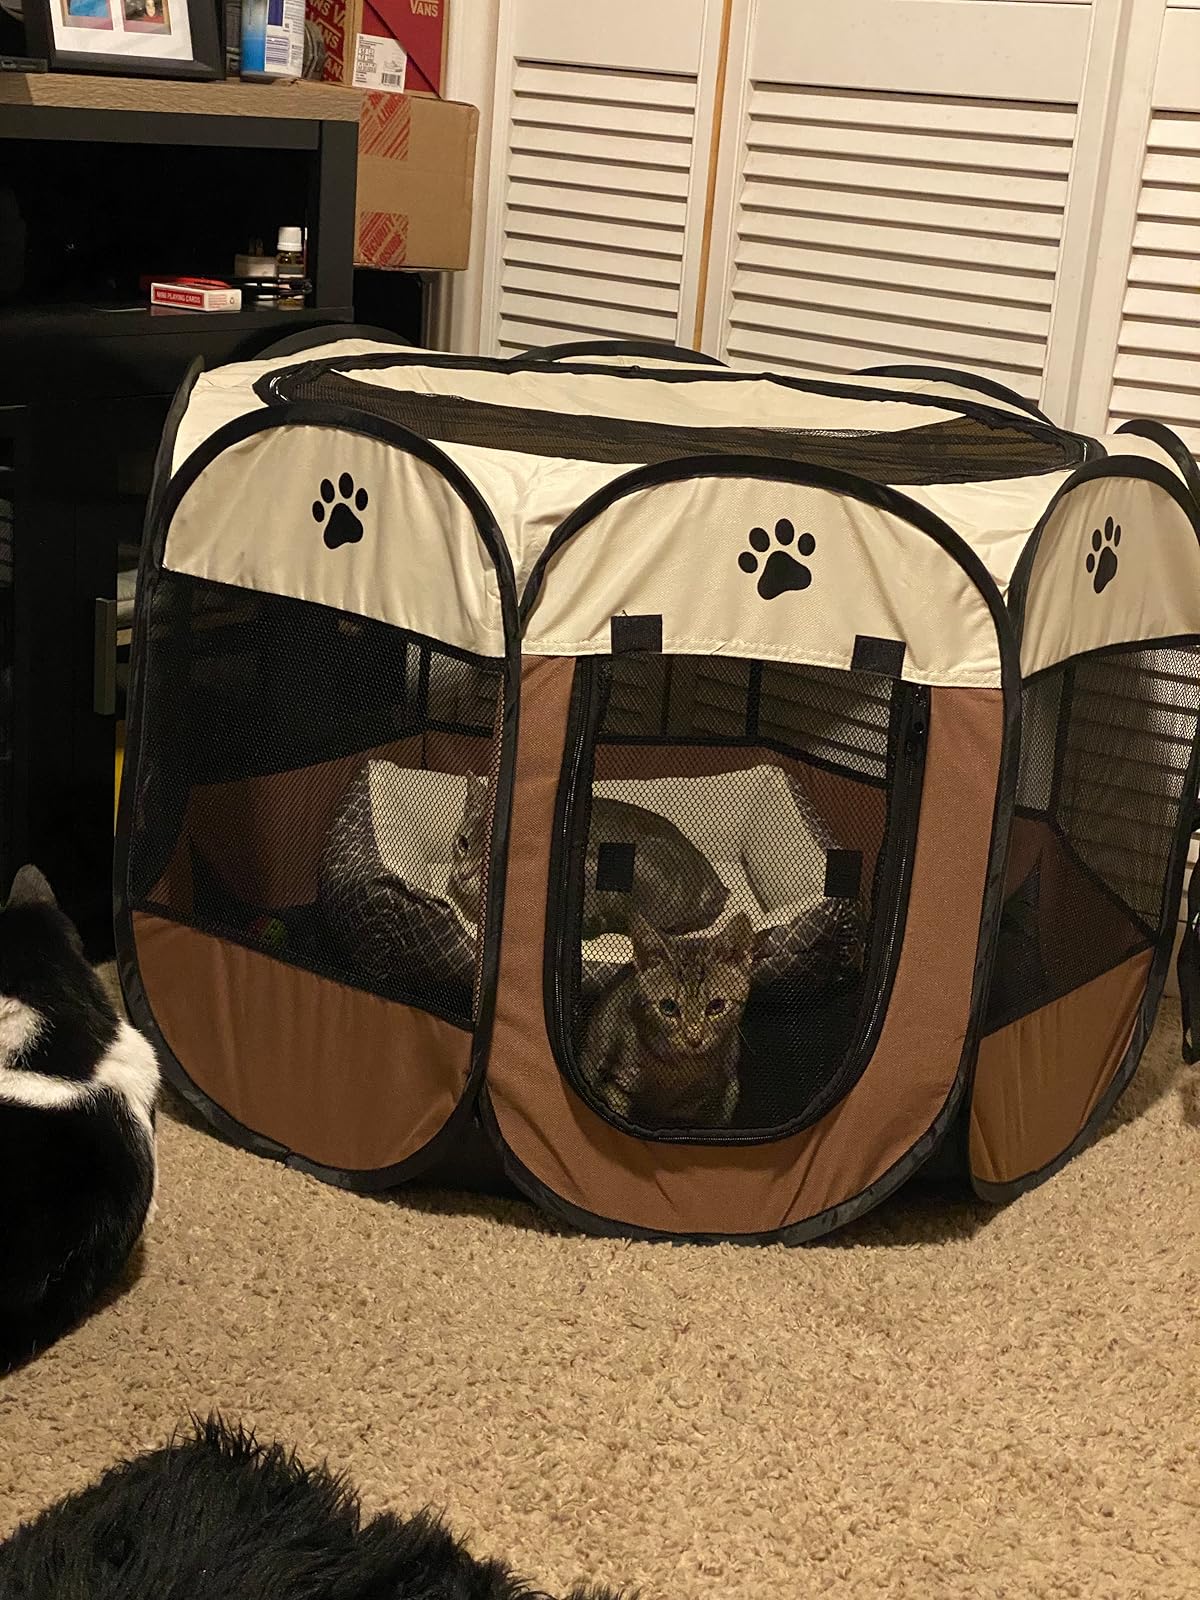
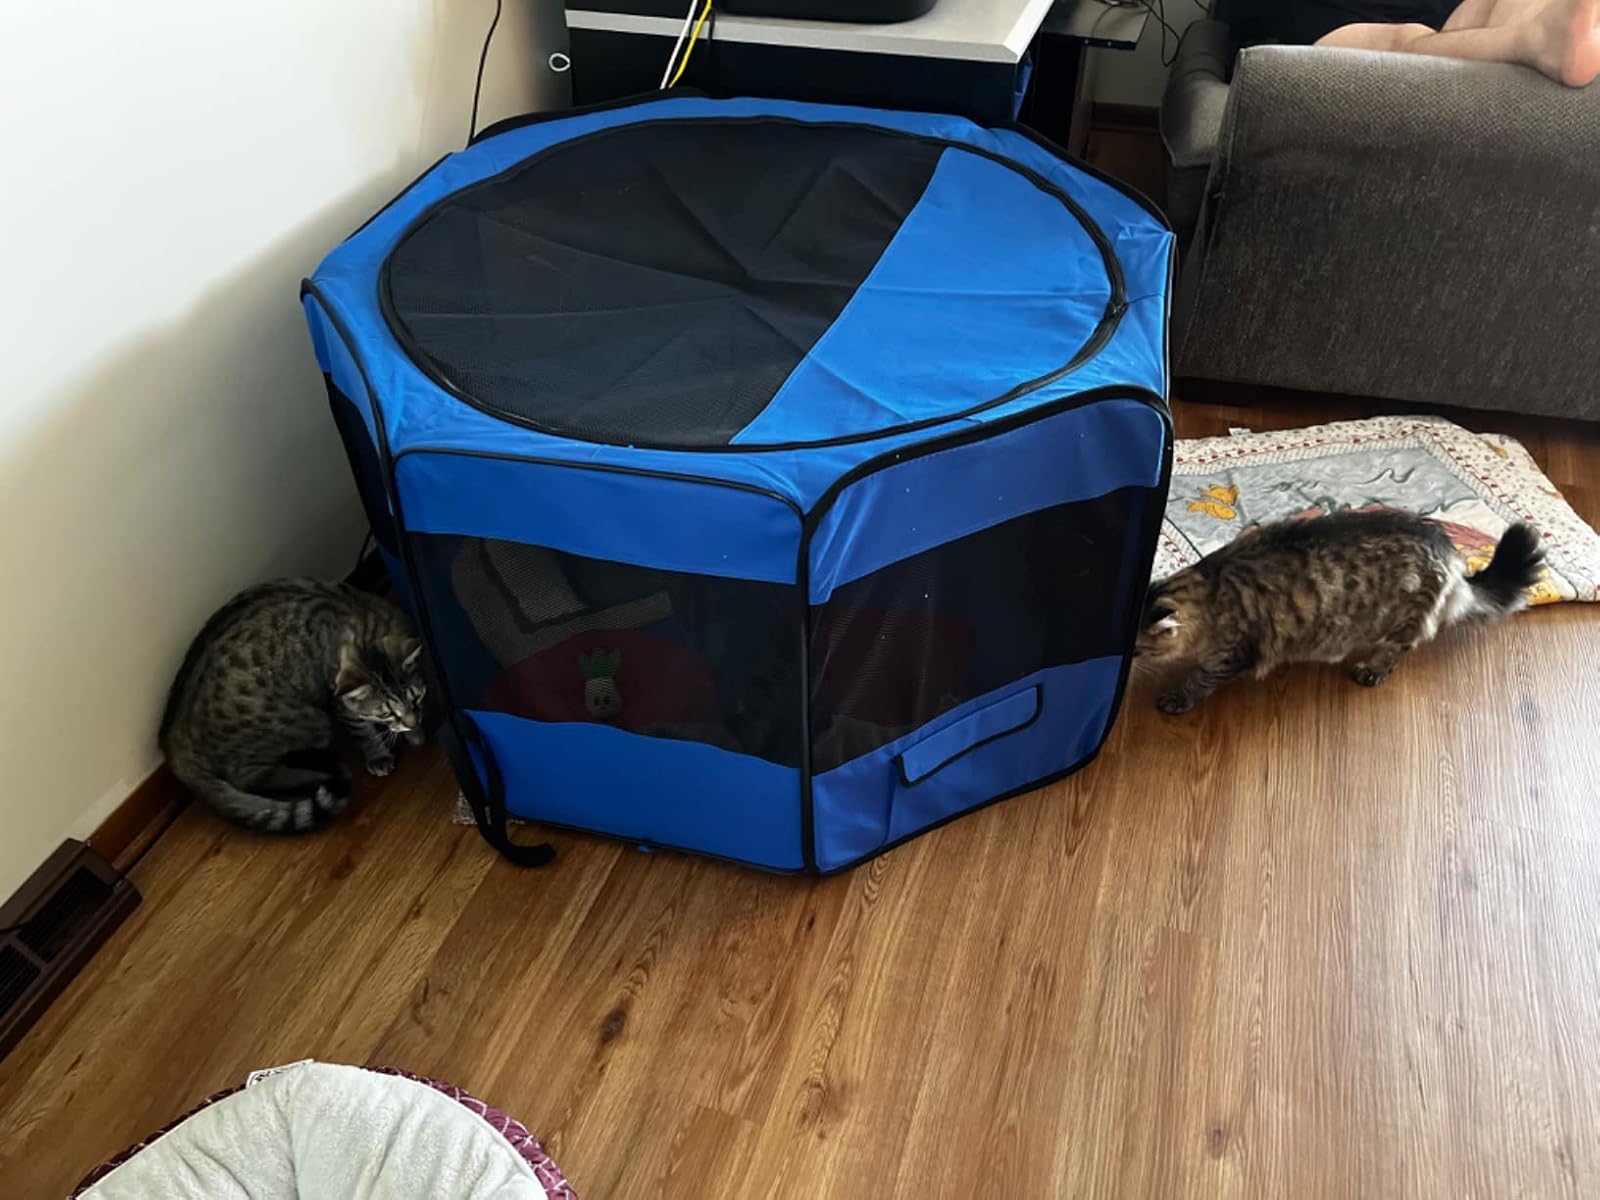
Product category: items_kennel
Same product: no